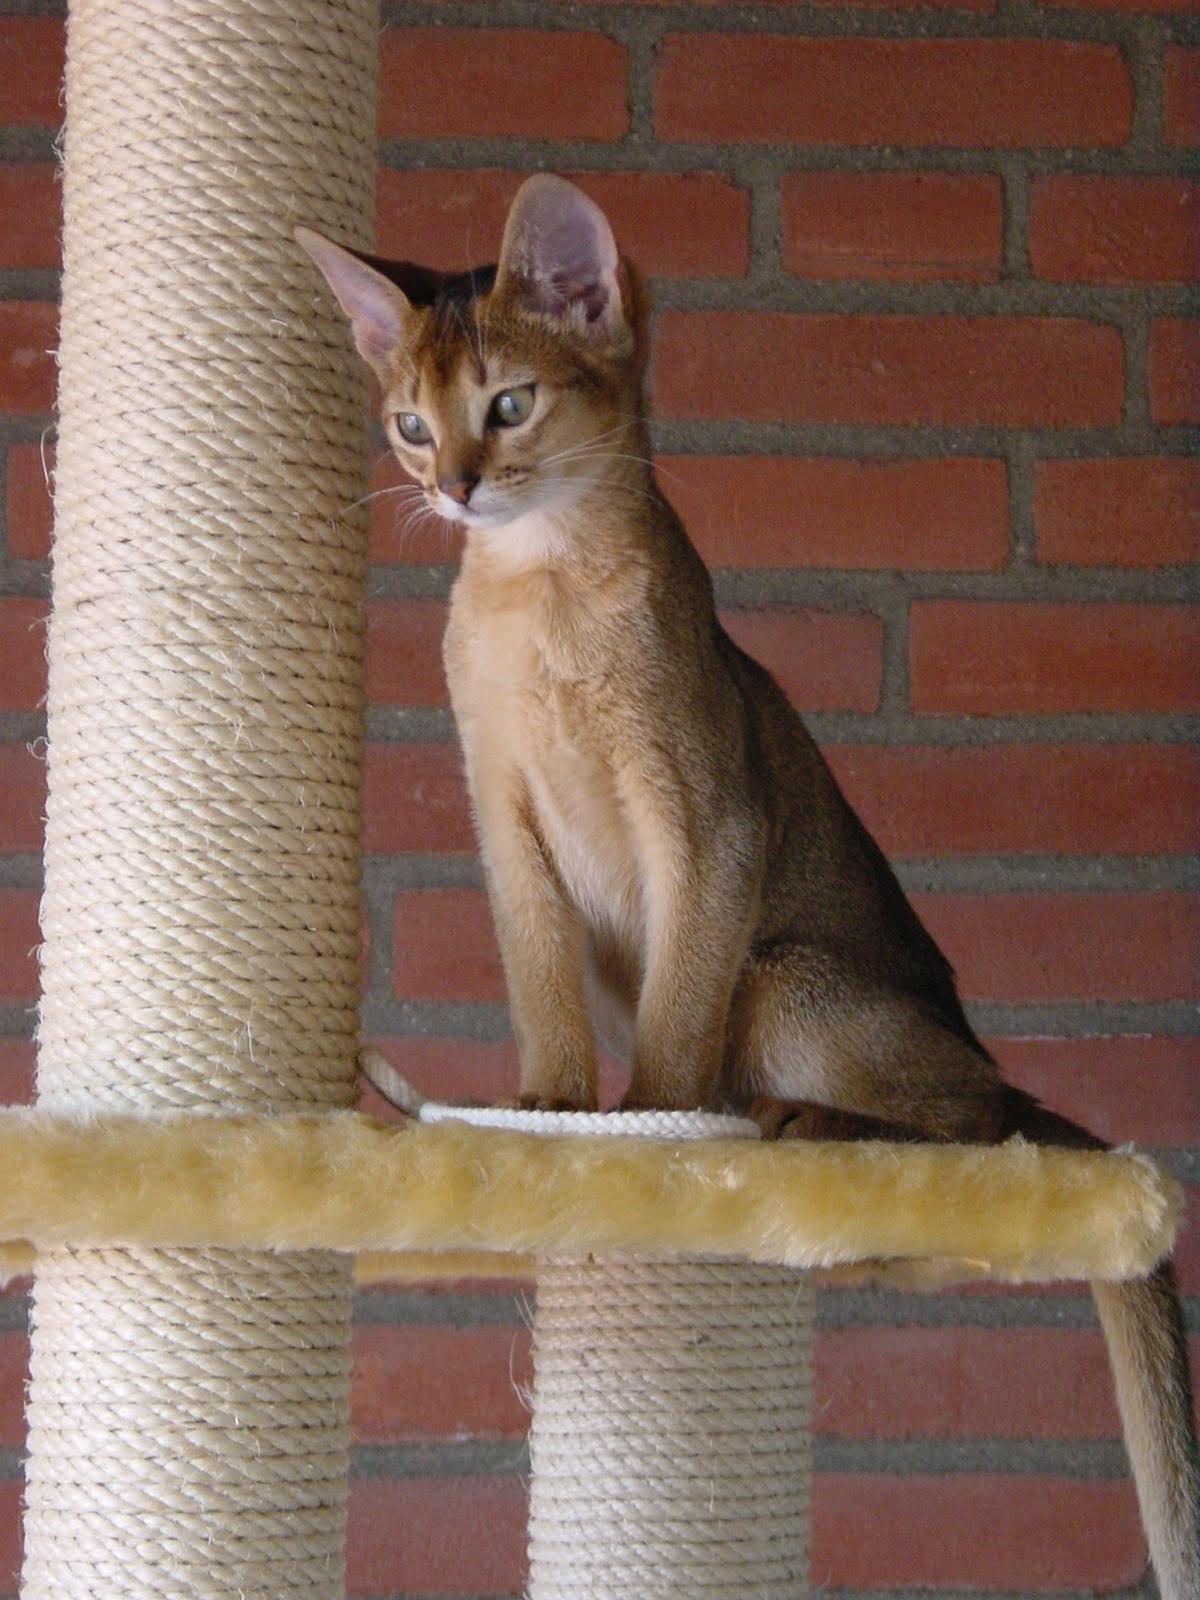
Abyssinian